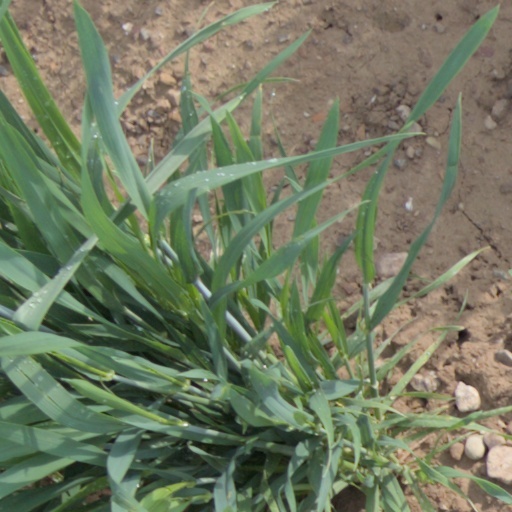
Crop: wheat